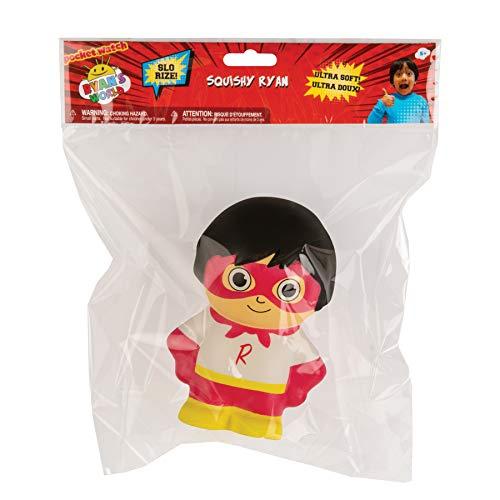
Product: Orb Toys Ryan's World Sqiushy Ryan, Red, White, Yellow, Black
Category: Toys & Games | Novelty & Gag Toys
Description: Dress up and play alongside Ryan with this squeezable, lovable toy.
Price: $8.99
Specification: ProductDimensions:9x3.5x11inches|ItemWeight:3.52ounces|ShippingWeight:4ounces(Viewshippingratesandpolicies)|ASIN:B07H1LMRYZ|Itemmodelnumber:B07H1LMRYZ|Manufacturerrecommendedage:5yearsandup